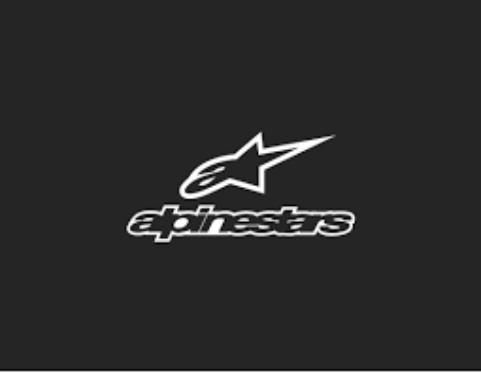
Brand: alpinestars-1
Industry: Clothes